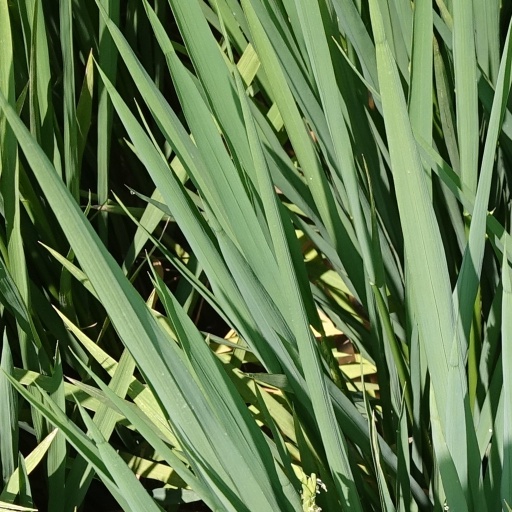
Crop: rice